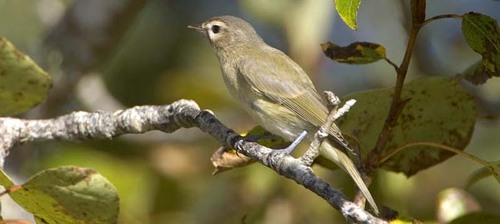
the bird has a small bill and a small black eyering.
a small bird with a white eyering, and light brown, grey and white brown feathers covering the rest of its body.
this bird is brown with white spotted on its wings and has a long, pointy beak.
this bird is brown in color with a brown beak, and black eye rings.
a small bird with a large, white eyering,and a yellow-silver body.
a small bird that is pale brown all over, has greenish brown on the ventral side and has black eyes.
a small bird with a short beak, black eyes and long gray tarsus and foot.
a little brown bird perched on a tree limba small yet slender bird what is predominately yellow and grey across its whole body except for the white circle around the eyes.
this bird has a grey bill, grey crown, and a white breast and belly.
Species: Philadelphia Vireo